Allari Priyudu

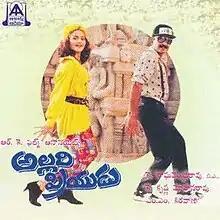

Allari Priyudu is a 1993 Indian Telugu-language musical romantic comedy film written and directed by K. Raghavendra Rao. The film stars Rajasekhar, Ramya Krishna and Madhoo. The film was featured at the 25th IFFI Indian panorama mainstream section. The film was dubbed into Tamil as "Yaarukku Mappillai Yaaro". It was remade in Kannada as "Chora Chittha Chora", The film was recorded as a "Blockbuster" at the box office. The film won two Filmfare Awards and two state Nandi Awards.